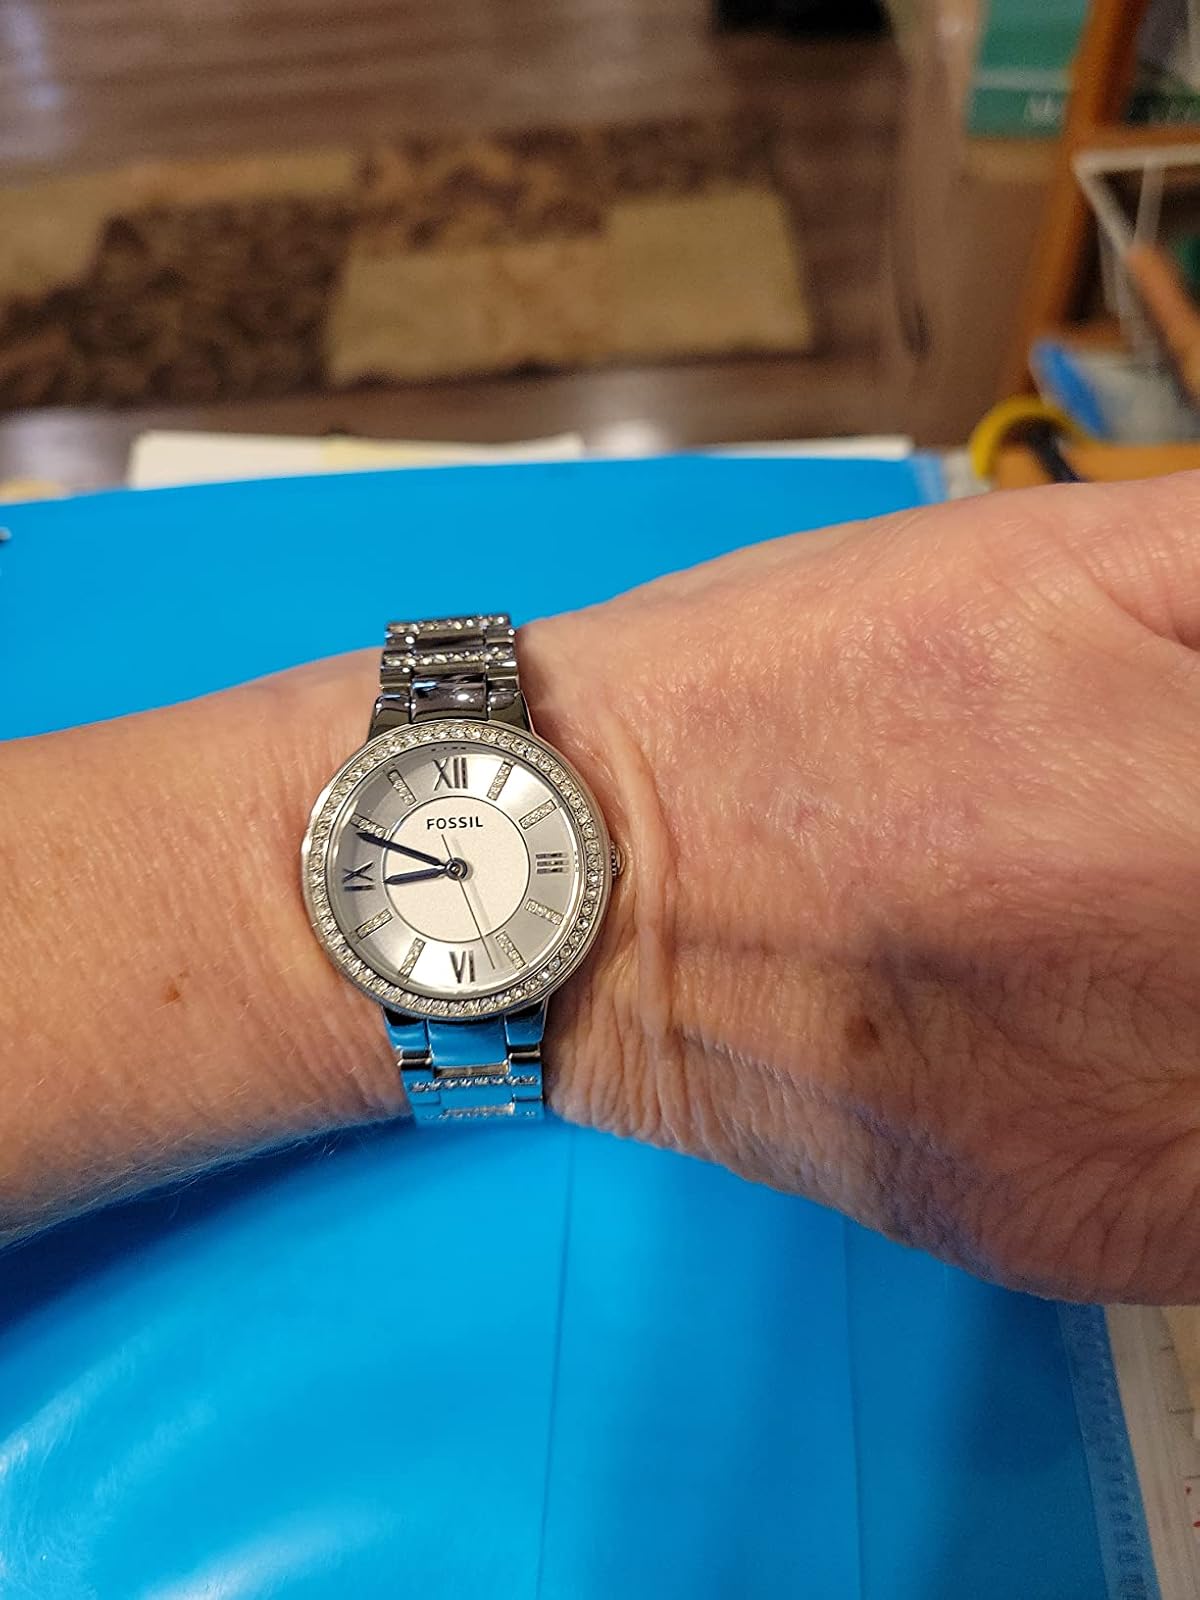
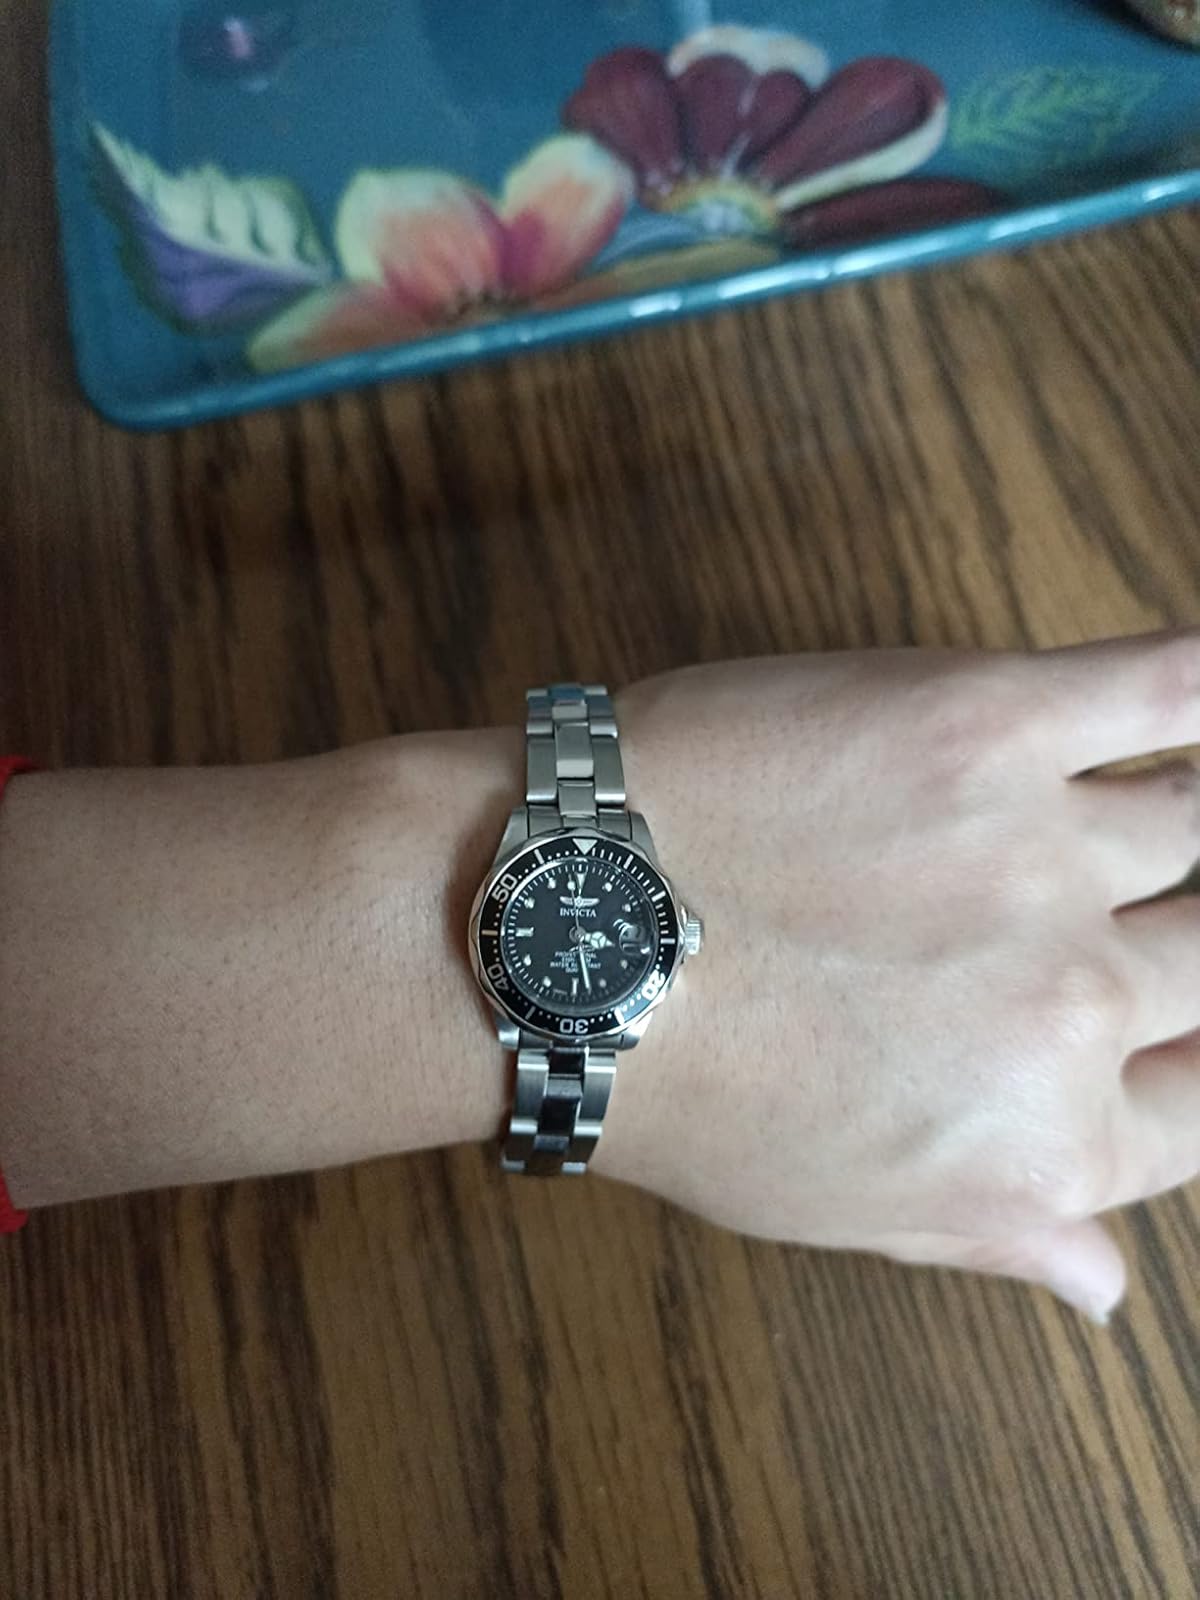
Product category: accessories_watch
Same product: no